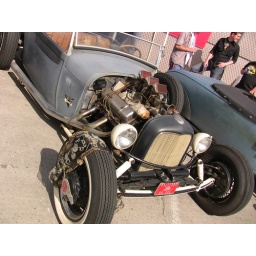
Rockabilly car show 2009. Cool ratrods, hotrods, motorcycles and hipsters. Photos by Rever Clothing.